Laghman Province

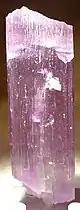

The Alingar and Alishing rivers pass through Laghman, as the province is known for its lushness. Laghman has sizable amounts of irrigated land as one can find scores of fruits and vegetables from Laghman in Kabul. Other main crops in Laghman include rice, wheat and cotton as many people living in the area are involved in agricultural trade and business.